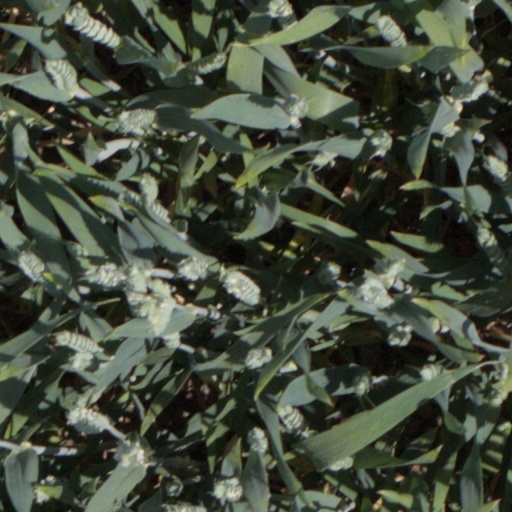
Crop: wheat